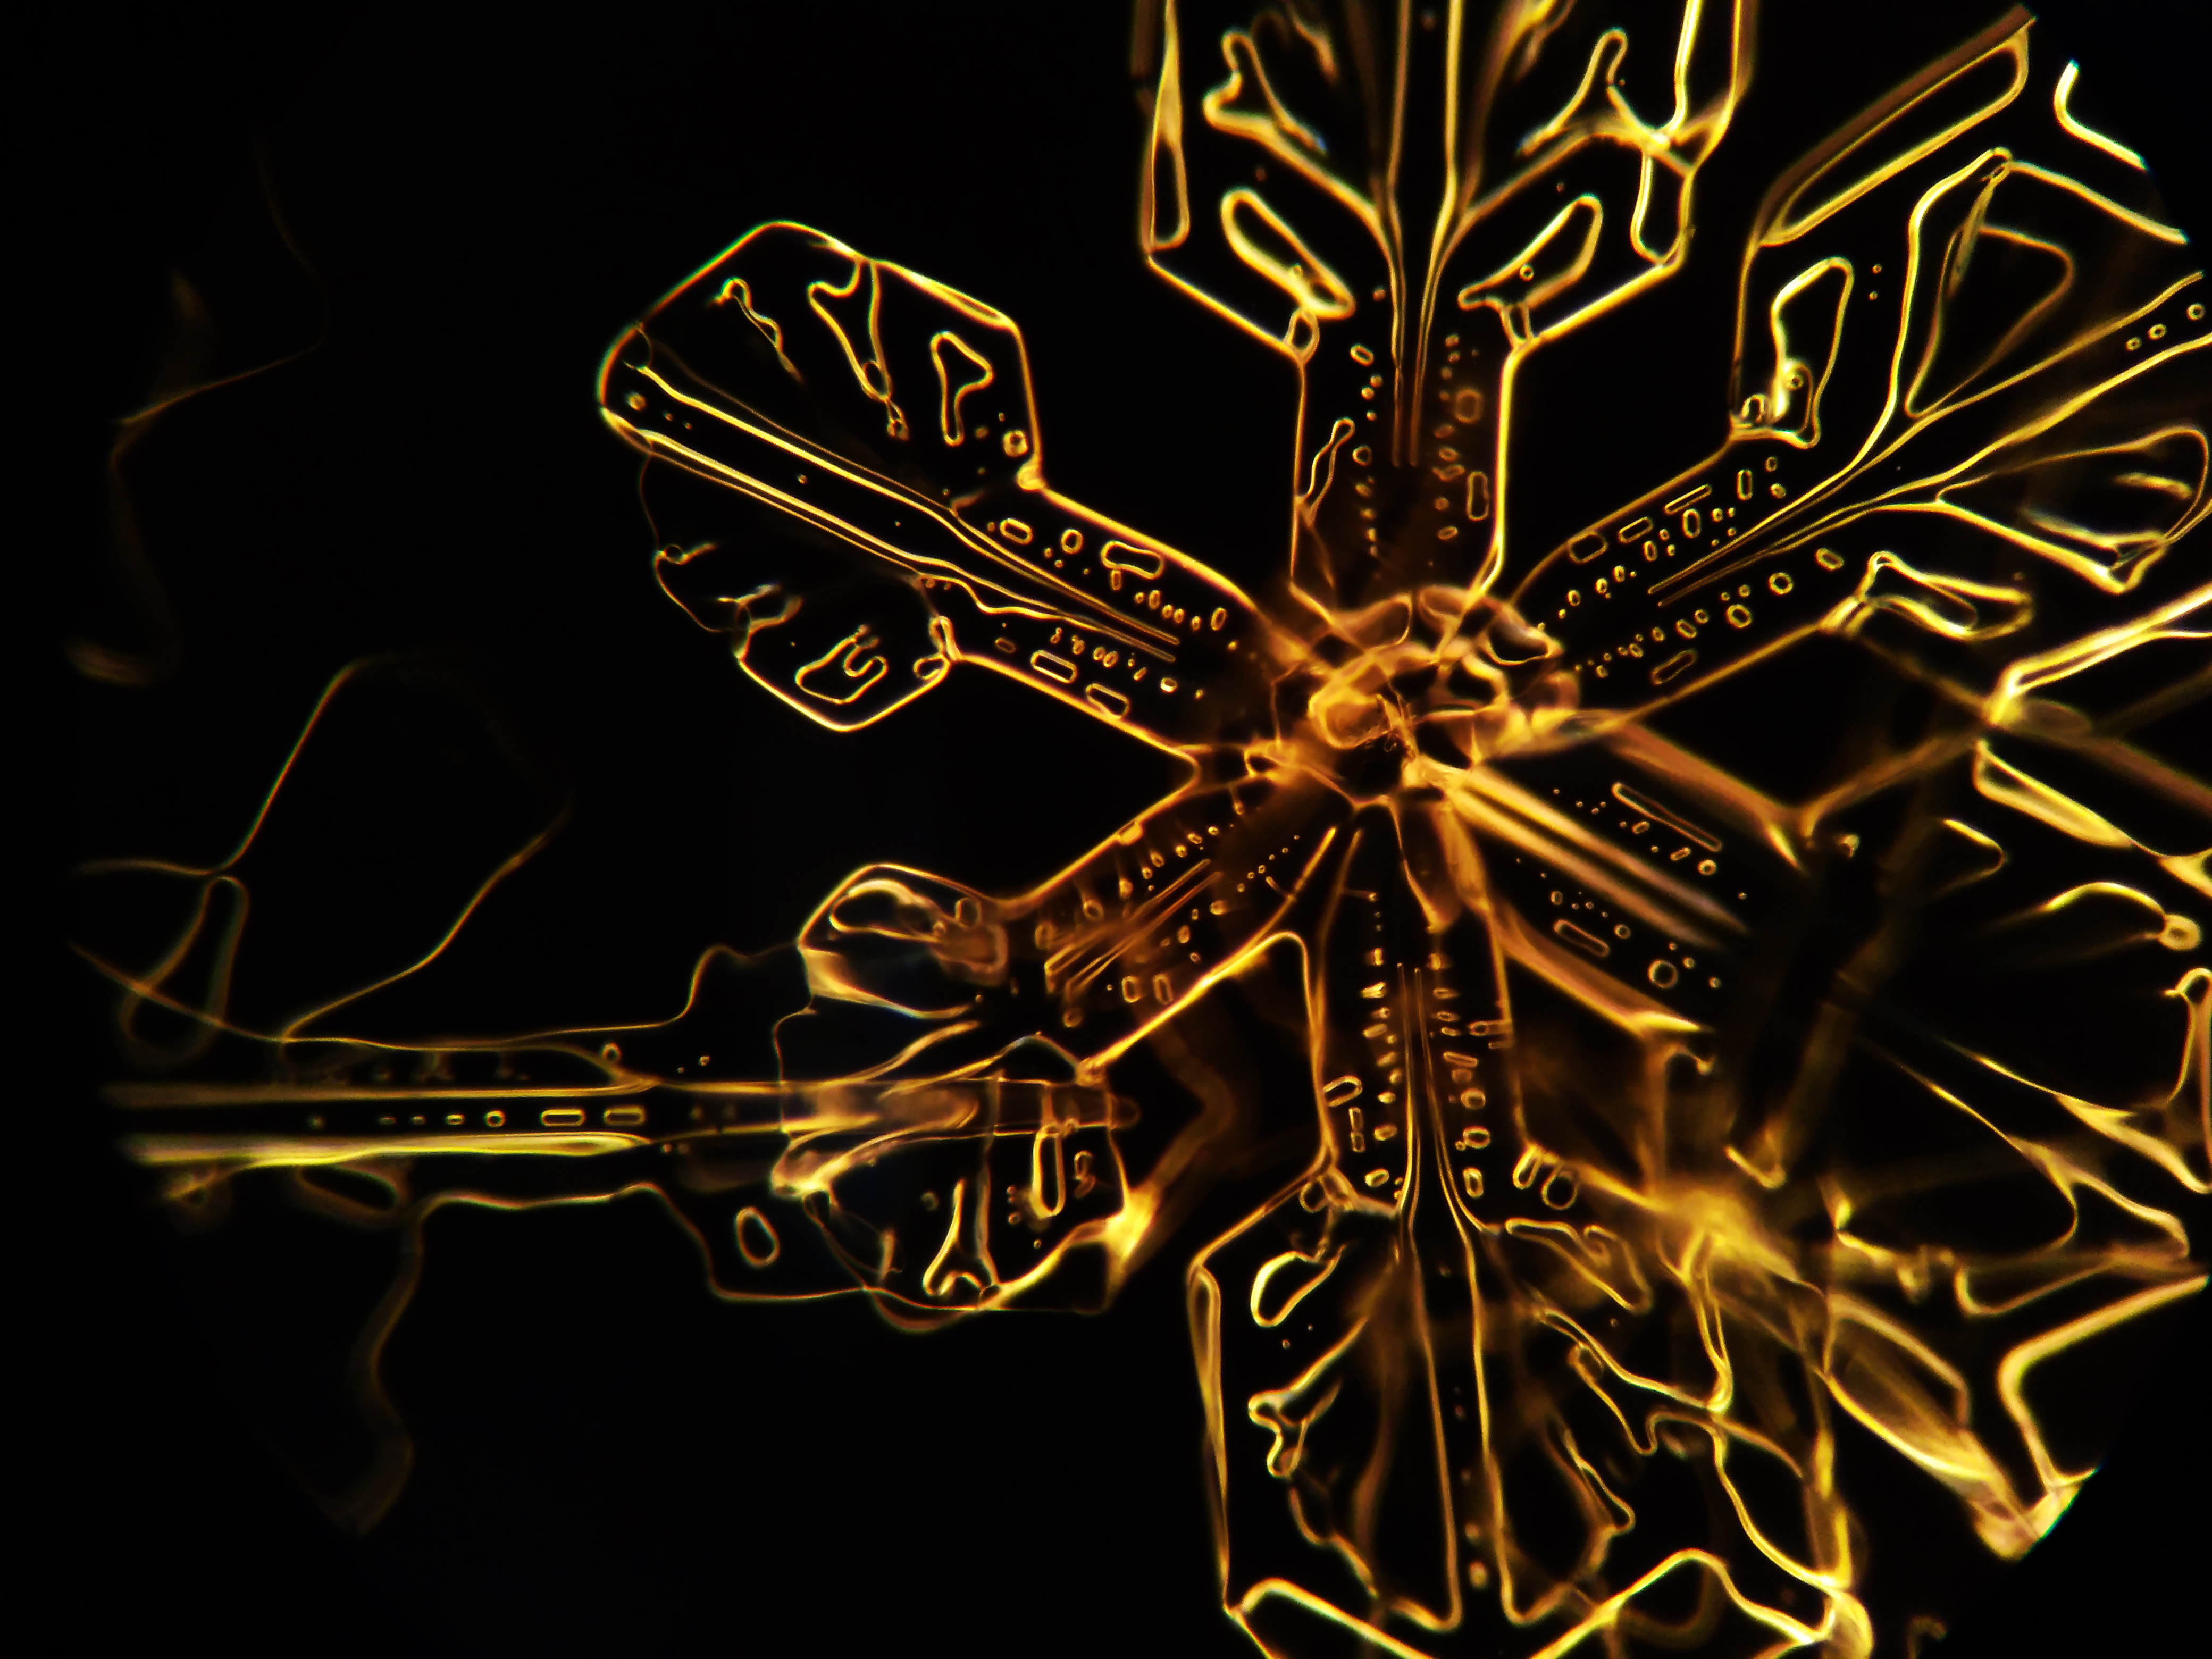
snowflake, micro photo, microscope, shine, glow, dark field, snow, transparency, ice, graphic design, symmetry, symbol, darkness, metal